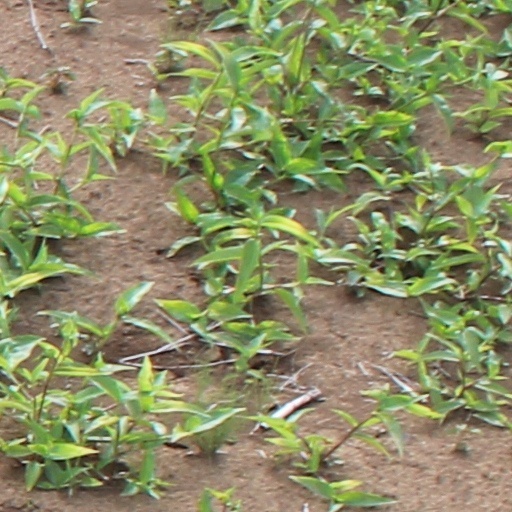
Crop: wheat